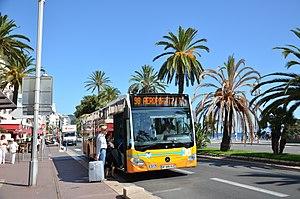
Mercedes Citaro C2 n°149057 sur la Promenade des Anglais de Nice à l'arrêt Congrès Promenade, sur la ligne 98 reliant Nice à l'aéroport Nice Côte d'Azur.
Le Domaine Saint-Pierre de Tourtour est un hameau particulièrement important, à cheval sur les communes de Tourtour et Ampus dans le Var.